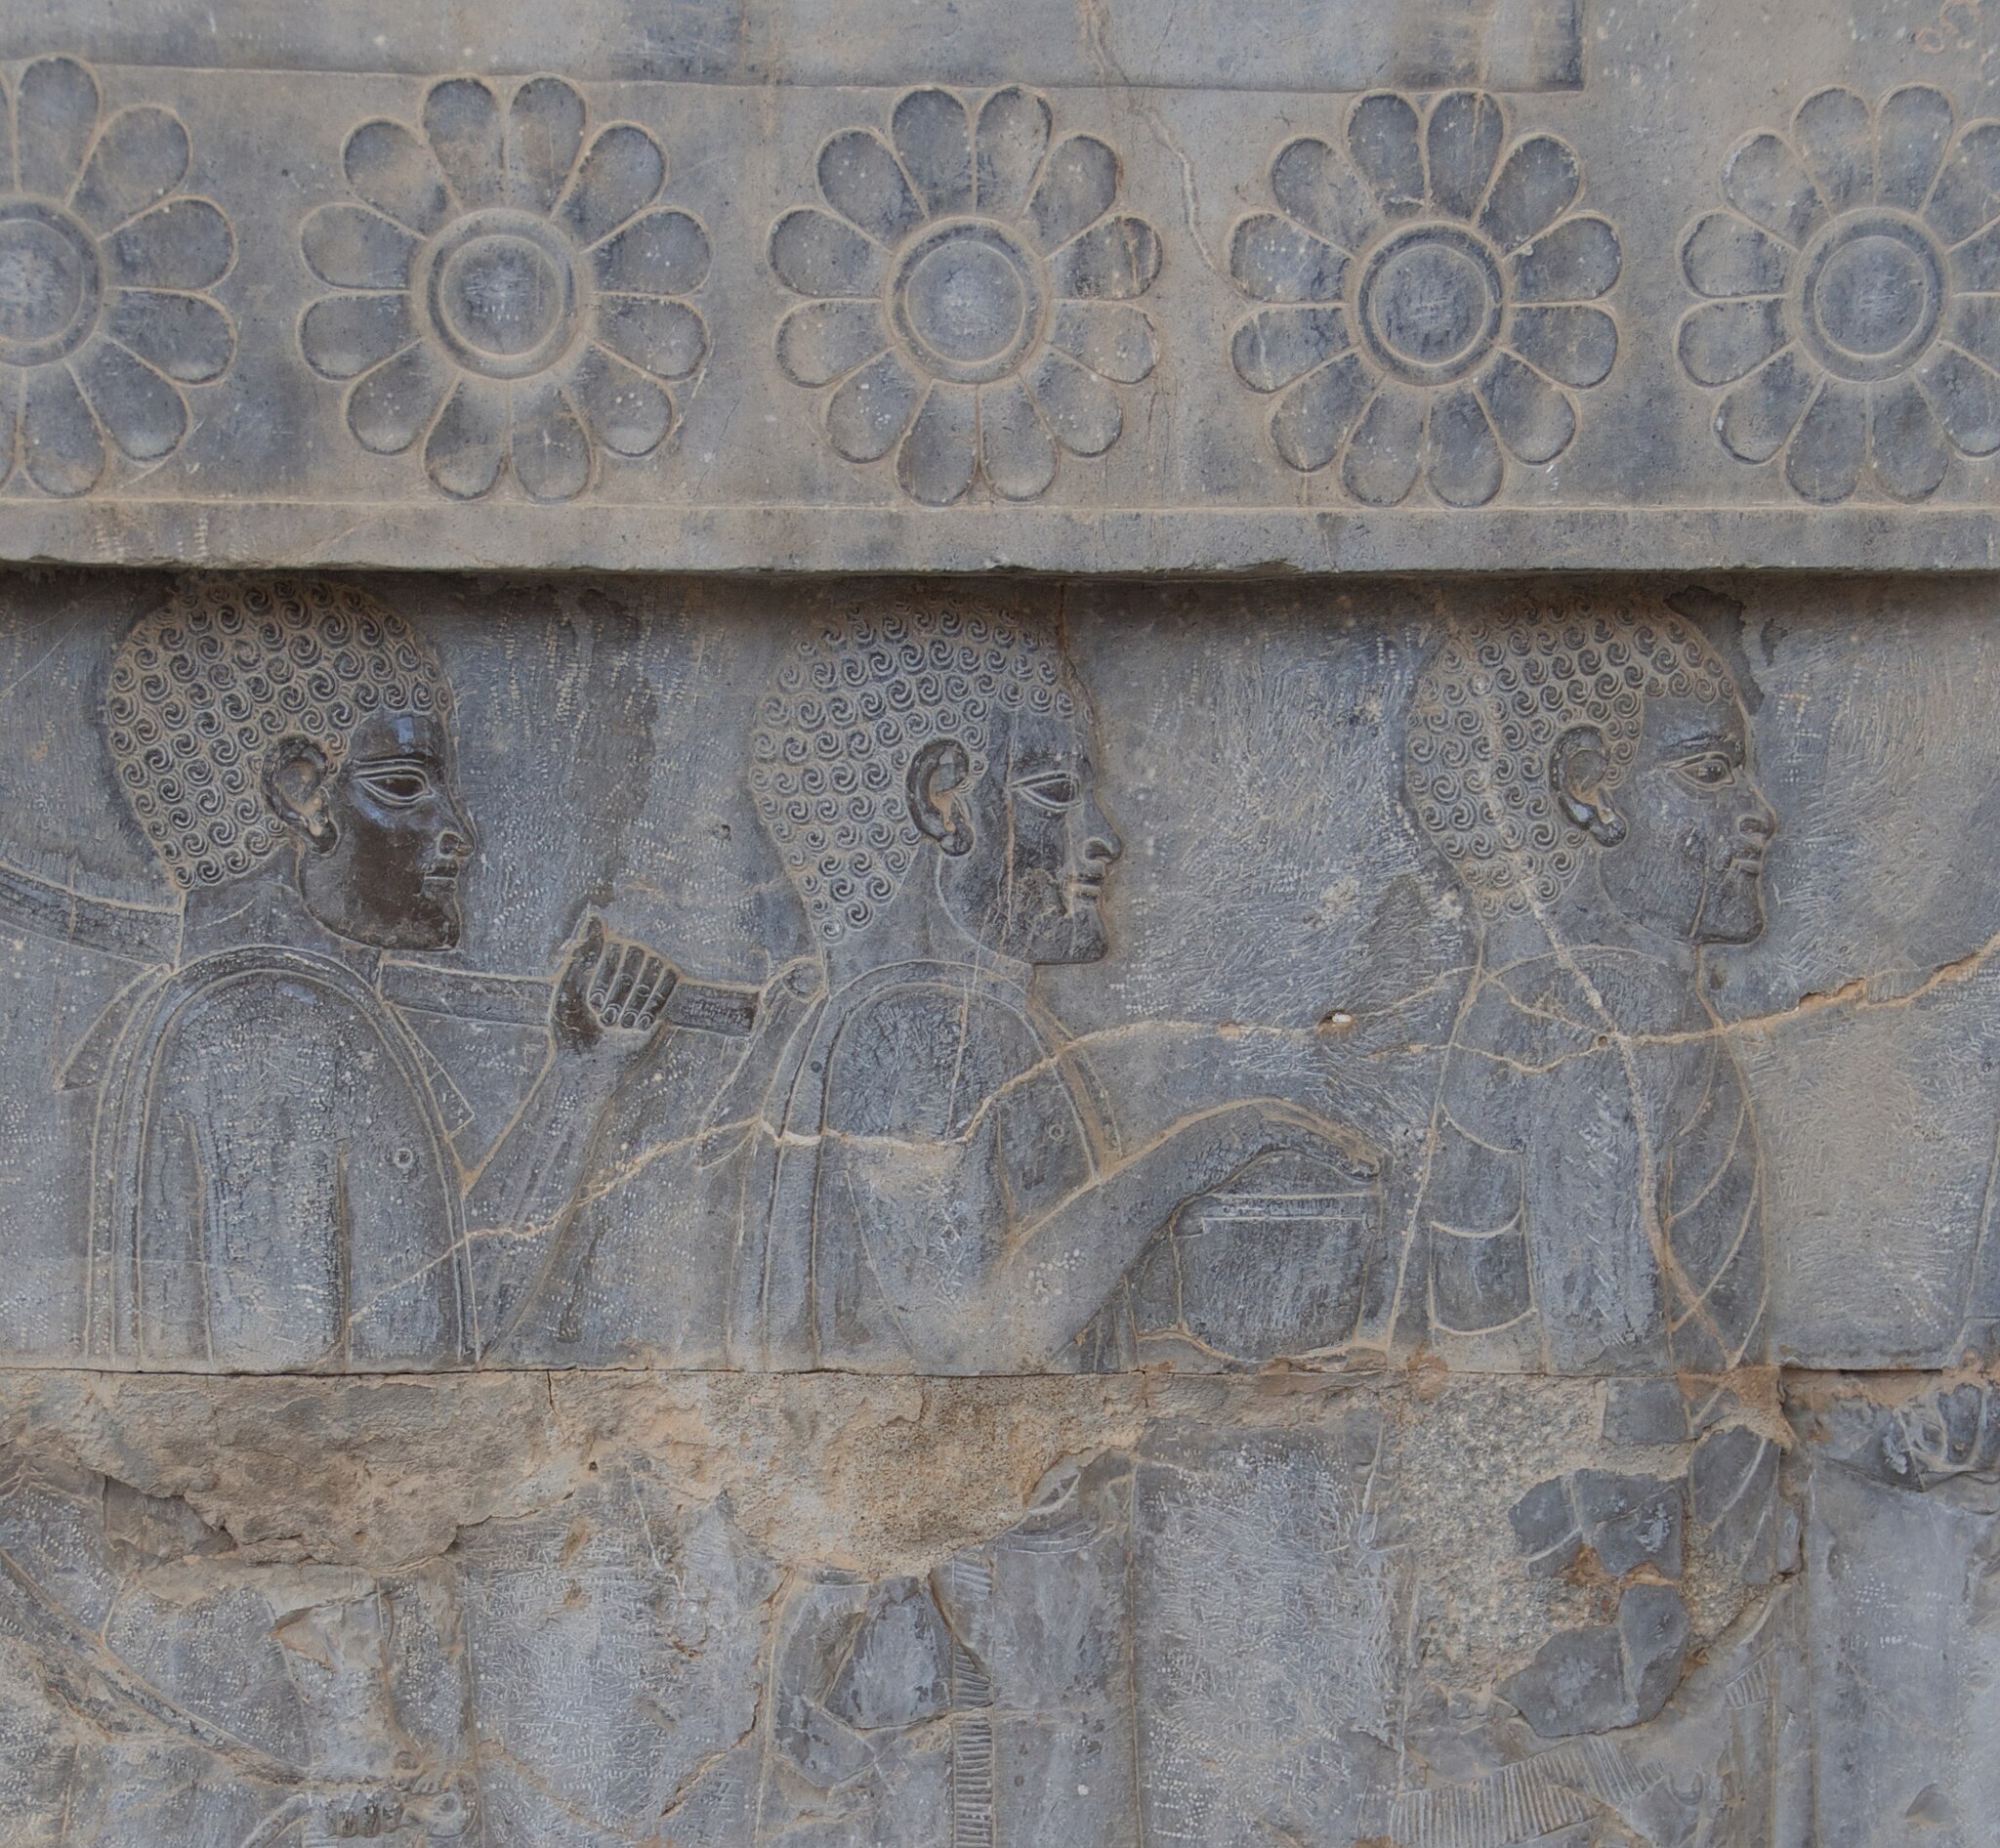
Title: Closeup -1 Ethiopian Tribute Bearers (Best Viewed as Size "Large") (4685803510)
Description: According to the Lonely Planet guide to Iran, "Most impressive of all, however, and among the most impressive historical sights in all of Iran, are the bas-reliefs of the Apadana Staircase on the eastern wall [of the Apadana Palace]." "The panels at the southern end [of the Apadana Staircase] are the most interesting, showing 23 delegations bringing their tributes to the Achaemenid king." "This rich record of the nations of the time ranges from the Ethiopians in the bottom left center, through a climbing pantheon of, among other peoples, Arabs, Thracians, Indians, Parthians and Cappadocians, up to the Elamites and Medians at the top right." Persepolis, Iran
Date: 2010-04-19 10:51
Categories: Flickr images reviewed by FlickreviewR 2, 2010 in Persepolis, Files from A.Davey Flickr stream, Nubian delegation, Apadana